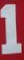
Number: 1